Fayetteville Public Library

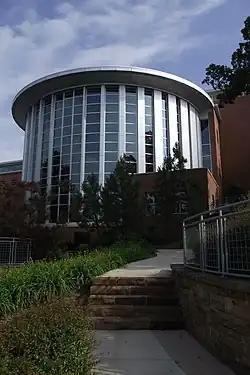

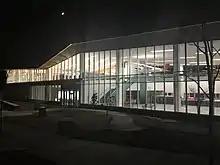
Fayetteville Public Library's expansion, seen here at night.

The Fayetteville Public Library (also Blair Library and FPL) is a library in Fayetteville, Arkansas. The Leadership in Energy and Environmental Design (LEED) silver-certified library was named "Library of the Year" in 2005 by "Library Journal" and an "American Landmark Library" by "TravelSmart".